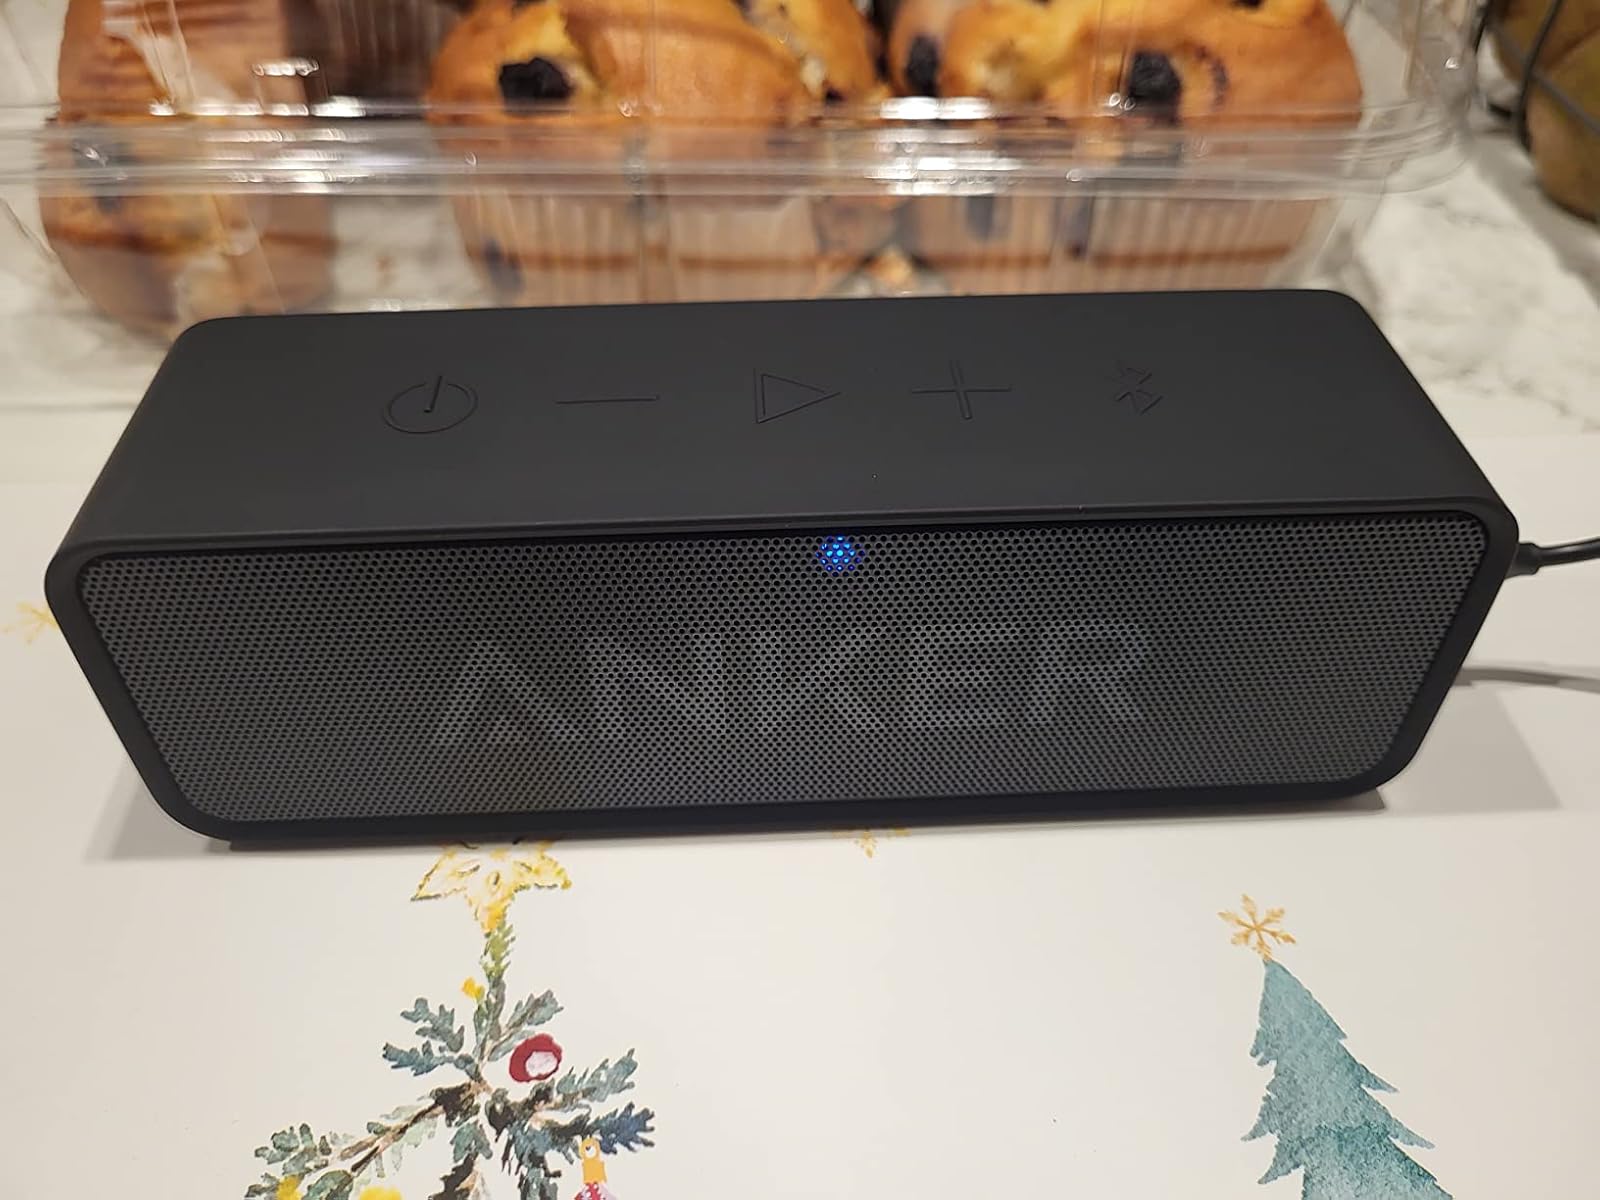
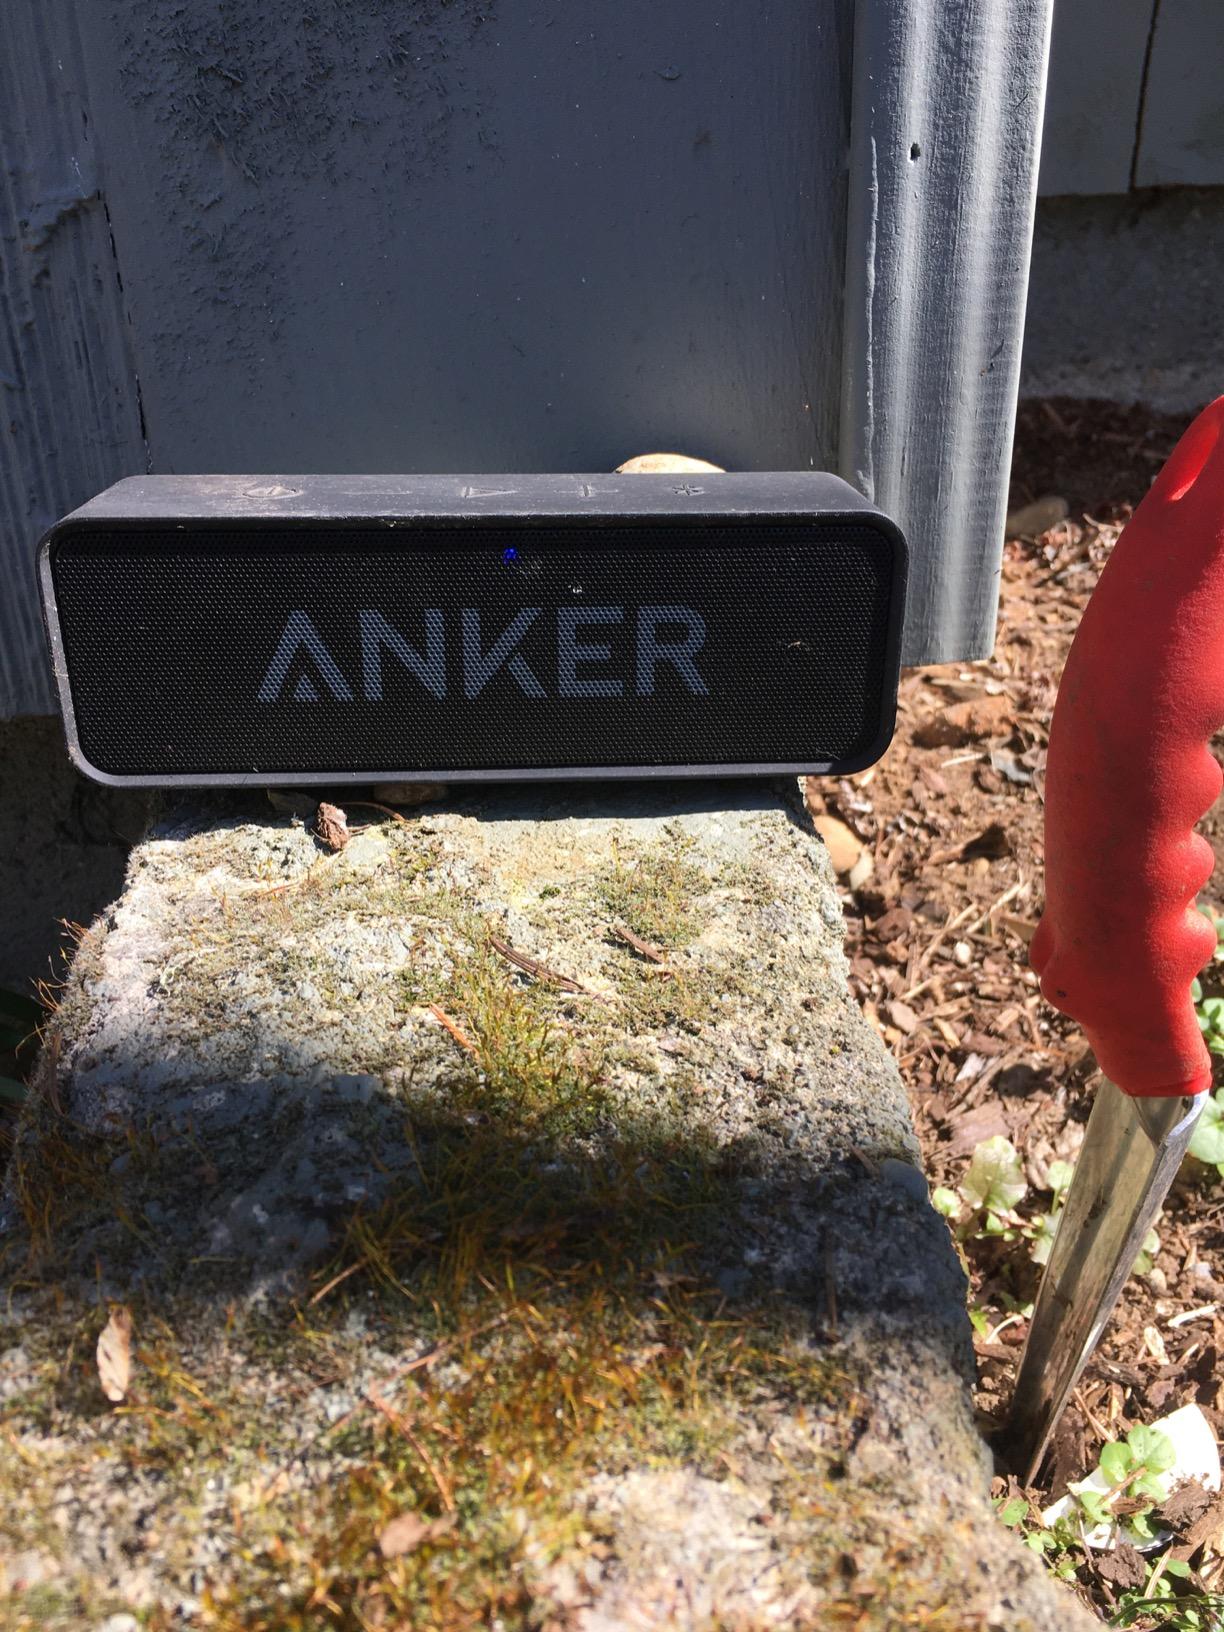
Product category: speaker
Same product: yes